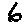
Label: 6